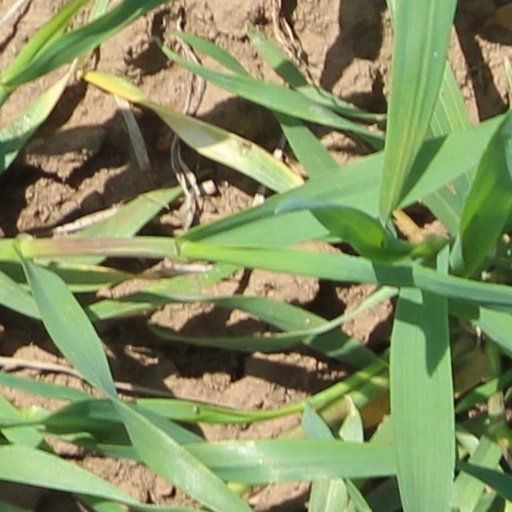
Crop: wheat